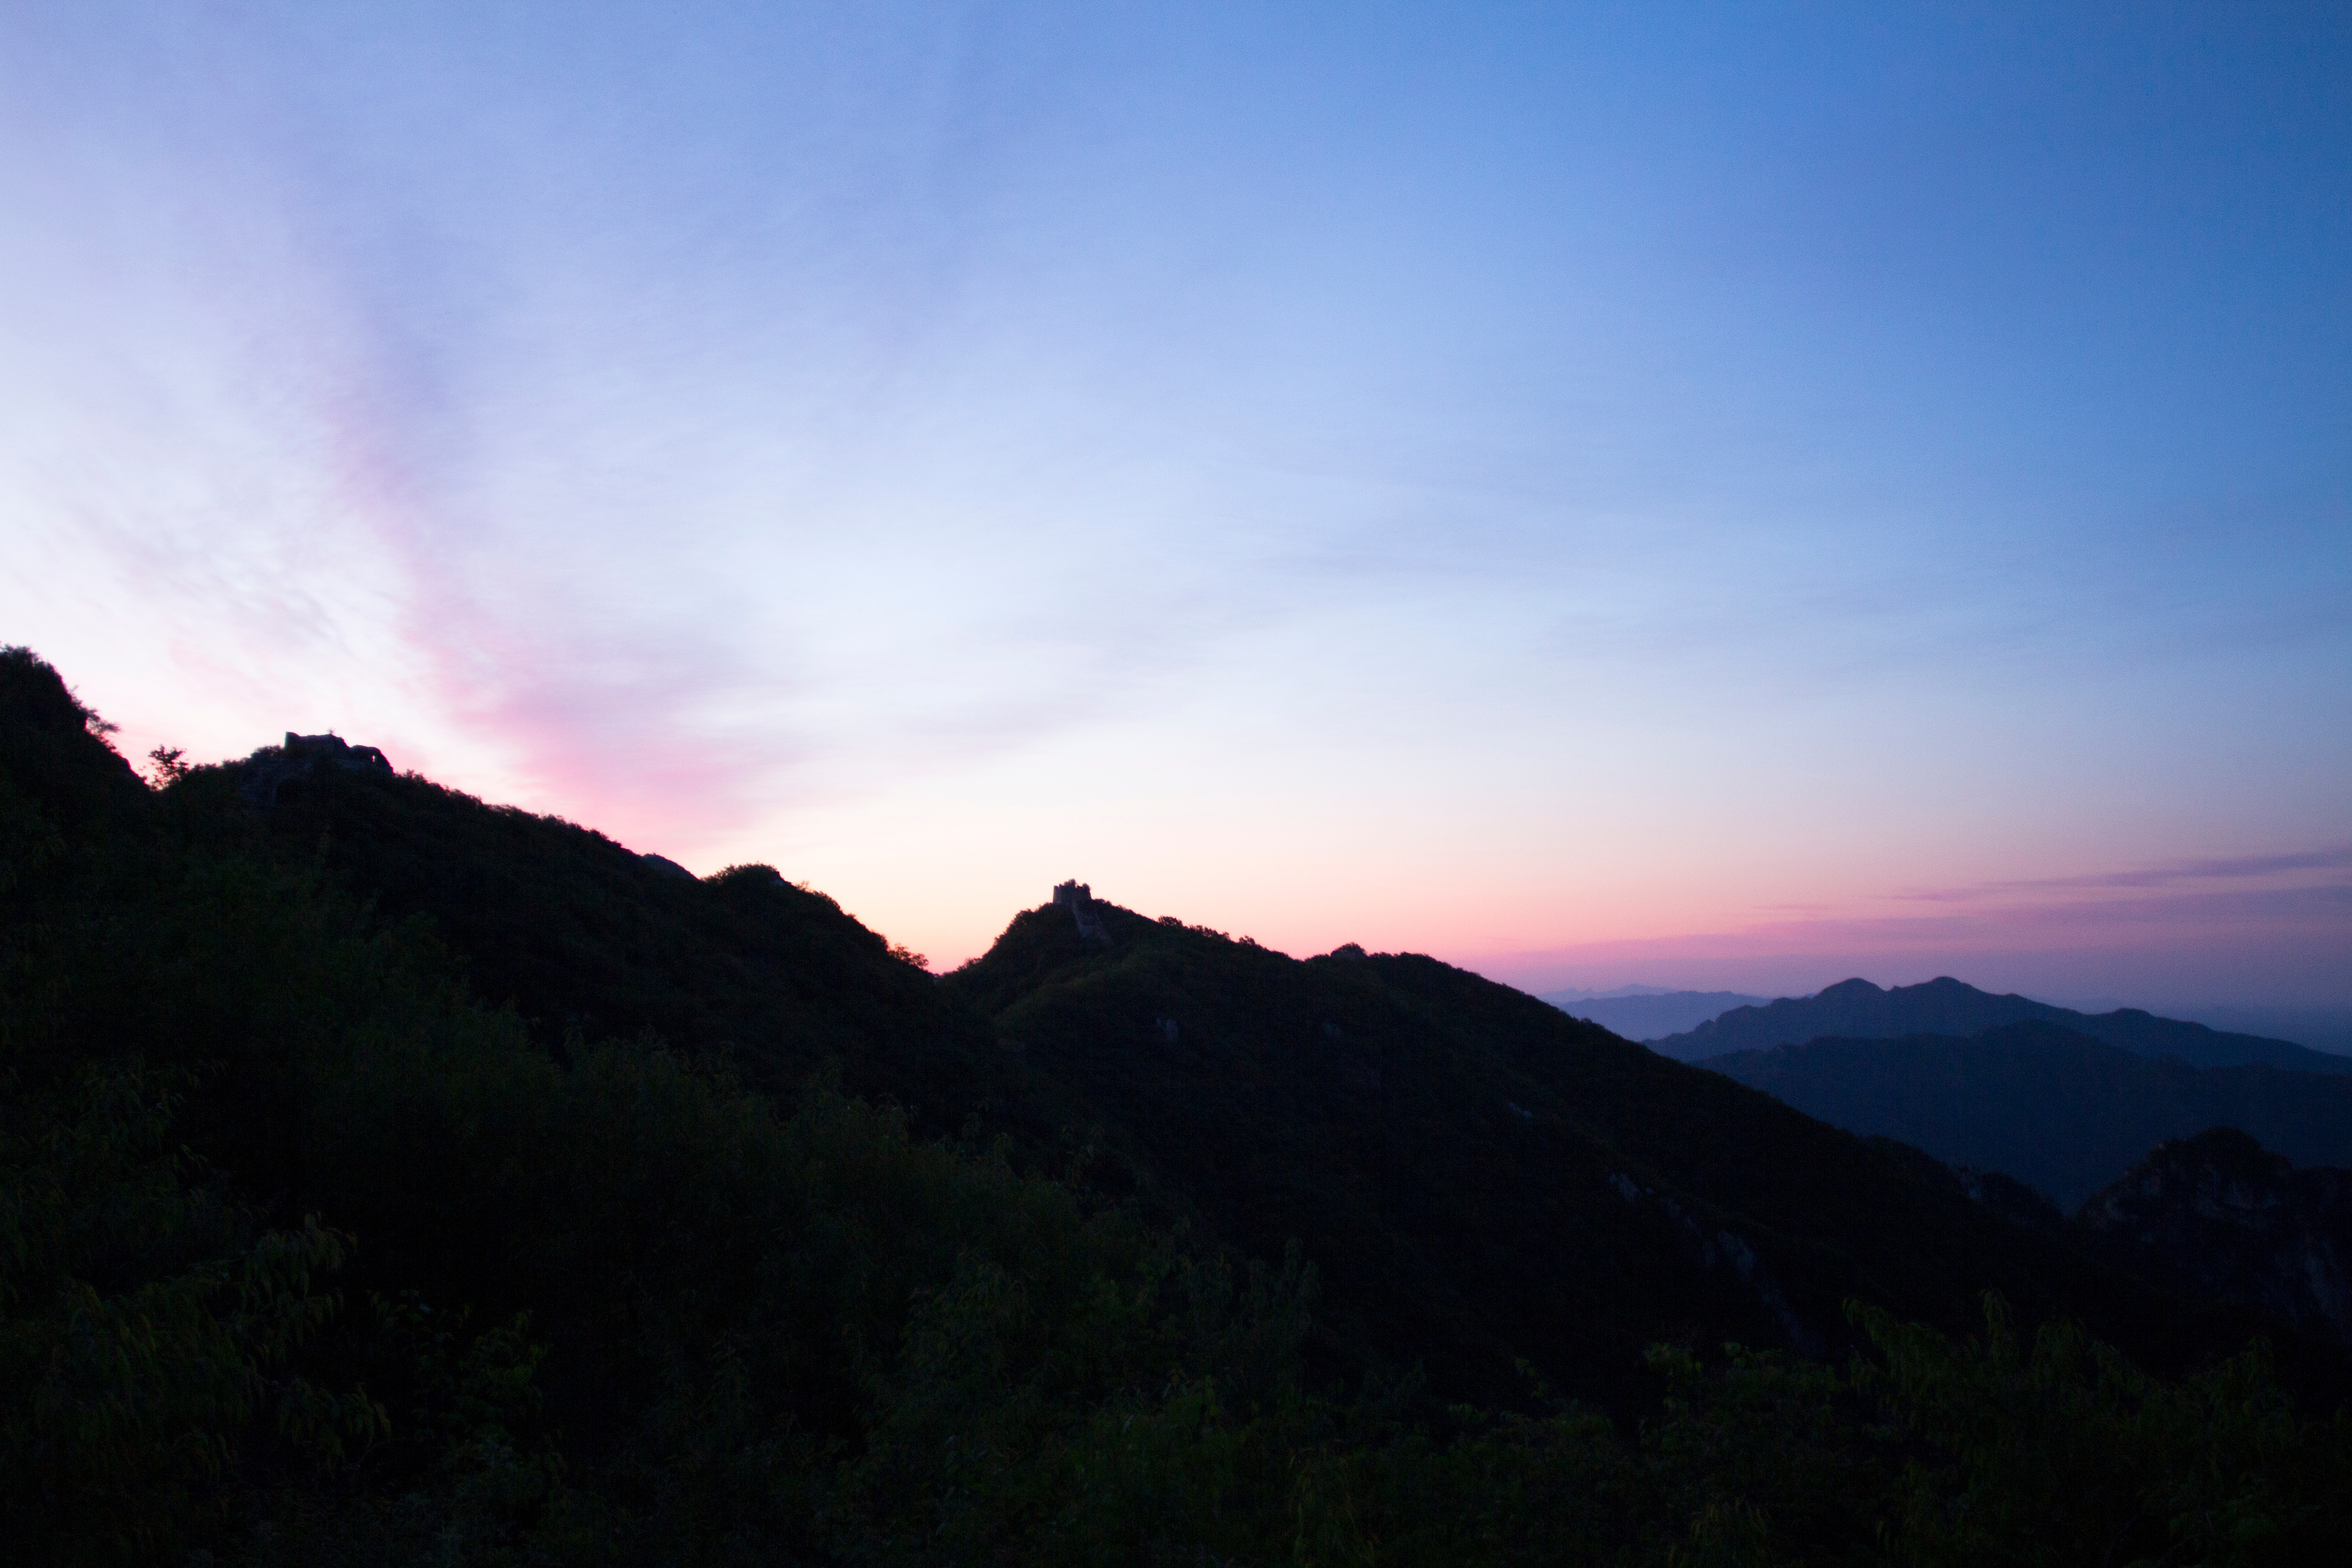
nature, mountain, cloud, sky, sunrise, sunset, sunlight, morning, hill, dawn, mountain range, dusk, evening, ridge, summit, plateau, landform, geographical feature, atmospheric phenomenon, mountainous landforms